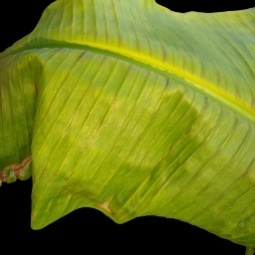
Label: Calcium